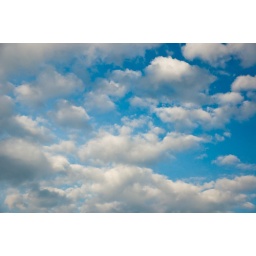
Patches of bright clouds of different sizes, over a blue evening sky.